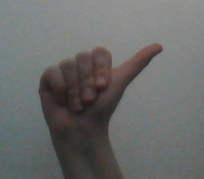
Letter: dhad